Sky position (RA, Dec in degrees): 116.871, 29.581
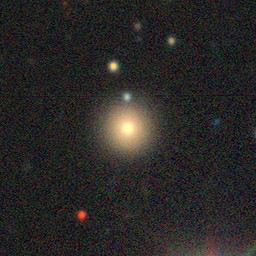
Galaxy morphology: Round Smooth Galaxies